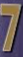
Number: 7